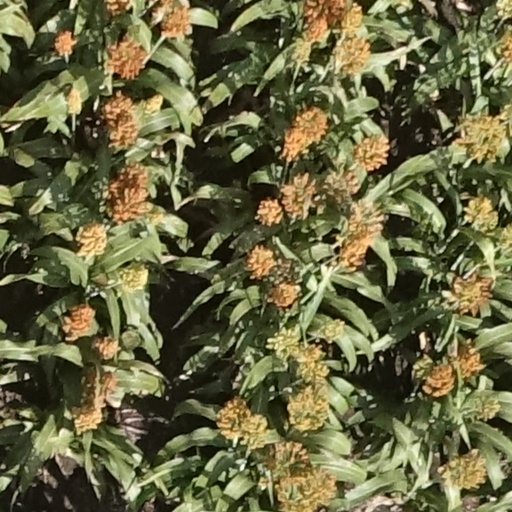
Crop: sorghum